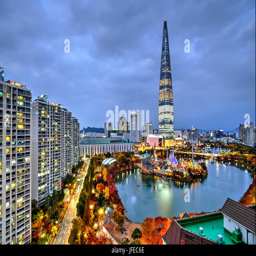
the tallest building at the blue hour